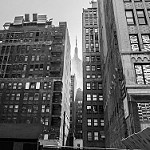
Label: buildings